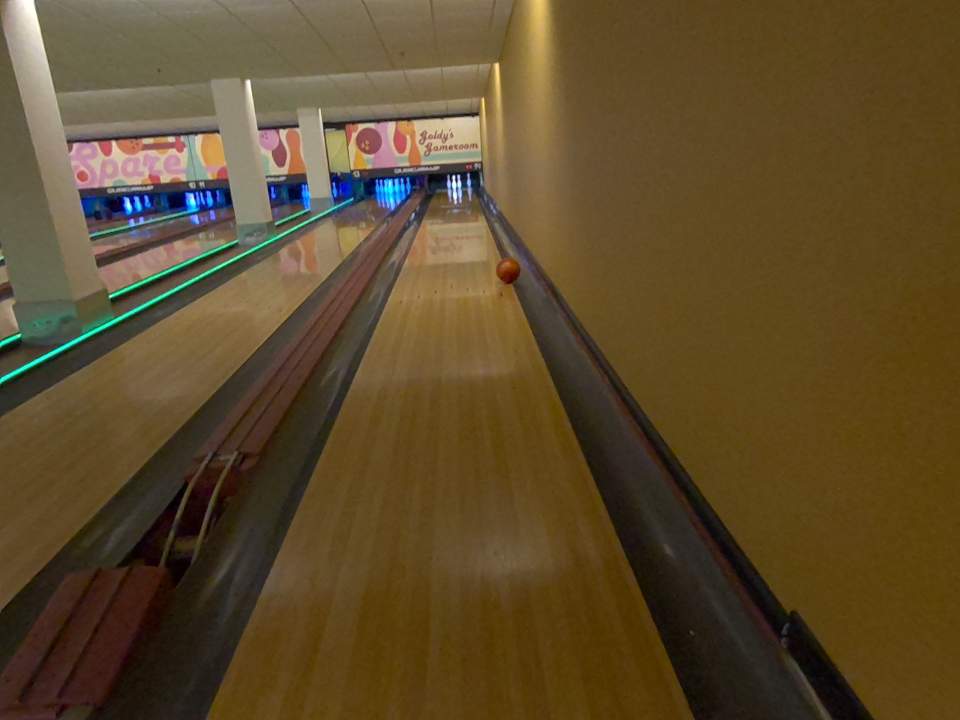
Object: bowling_ball